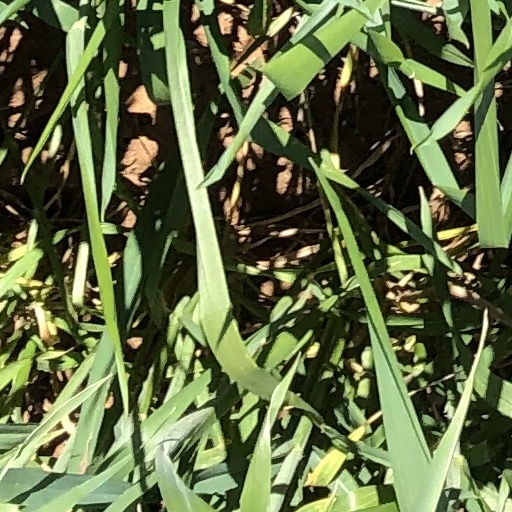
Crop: wheat